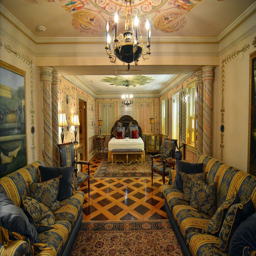
with columns couches , and a chandelier , this humongous suite has just about everything .